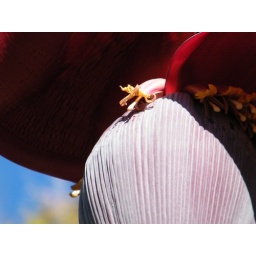
banana plant in bloom